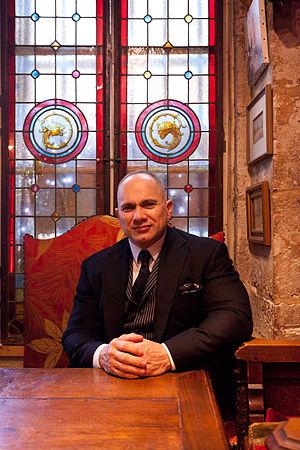
Portrait de Stéphane Chaudesaigues.
Stéphane Chaudesaigues est un artiste et tatoueur français, né en 1968 à Versailles dans les Yvelines. Il travaille à Paris dans son atelier, il est le Président de l'association Tatouage & Partage.